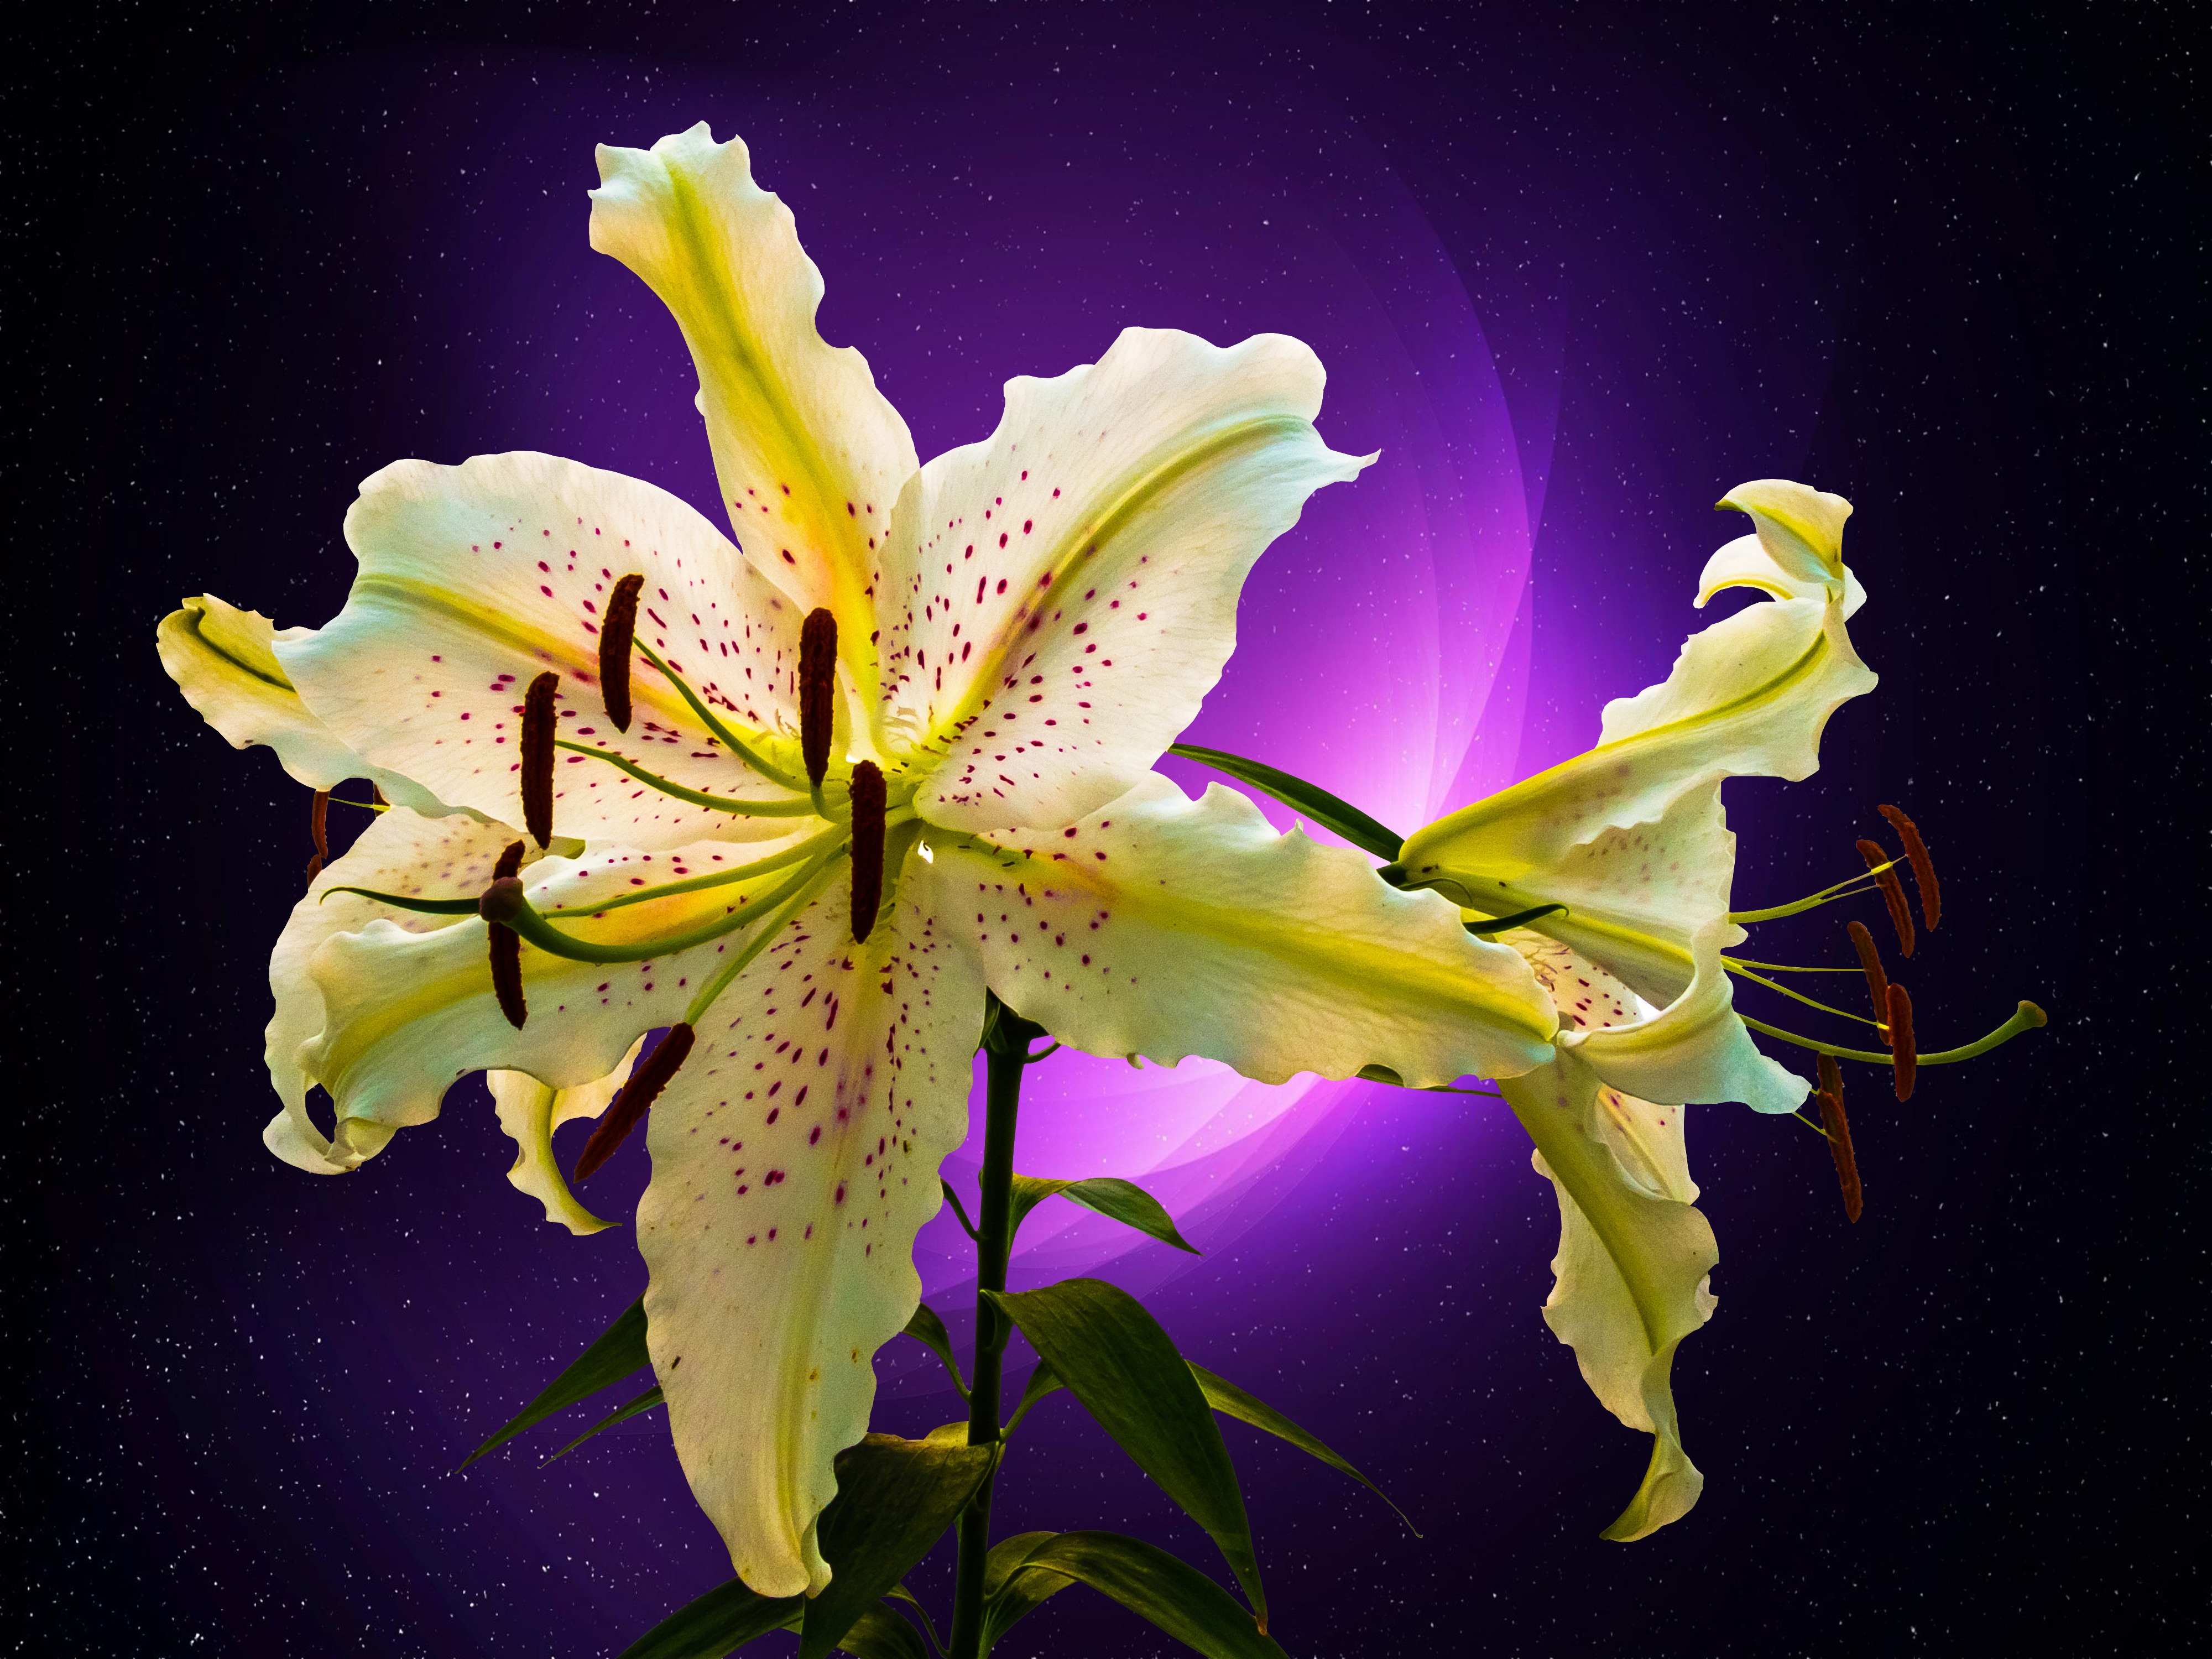
blossom, plant, white, photography, flower, petal, bloom, botany, yellow, flora, lily, macro photography, flowering plant, purple dots, plant stem, land plant